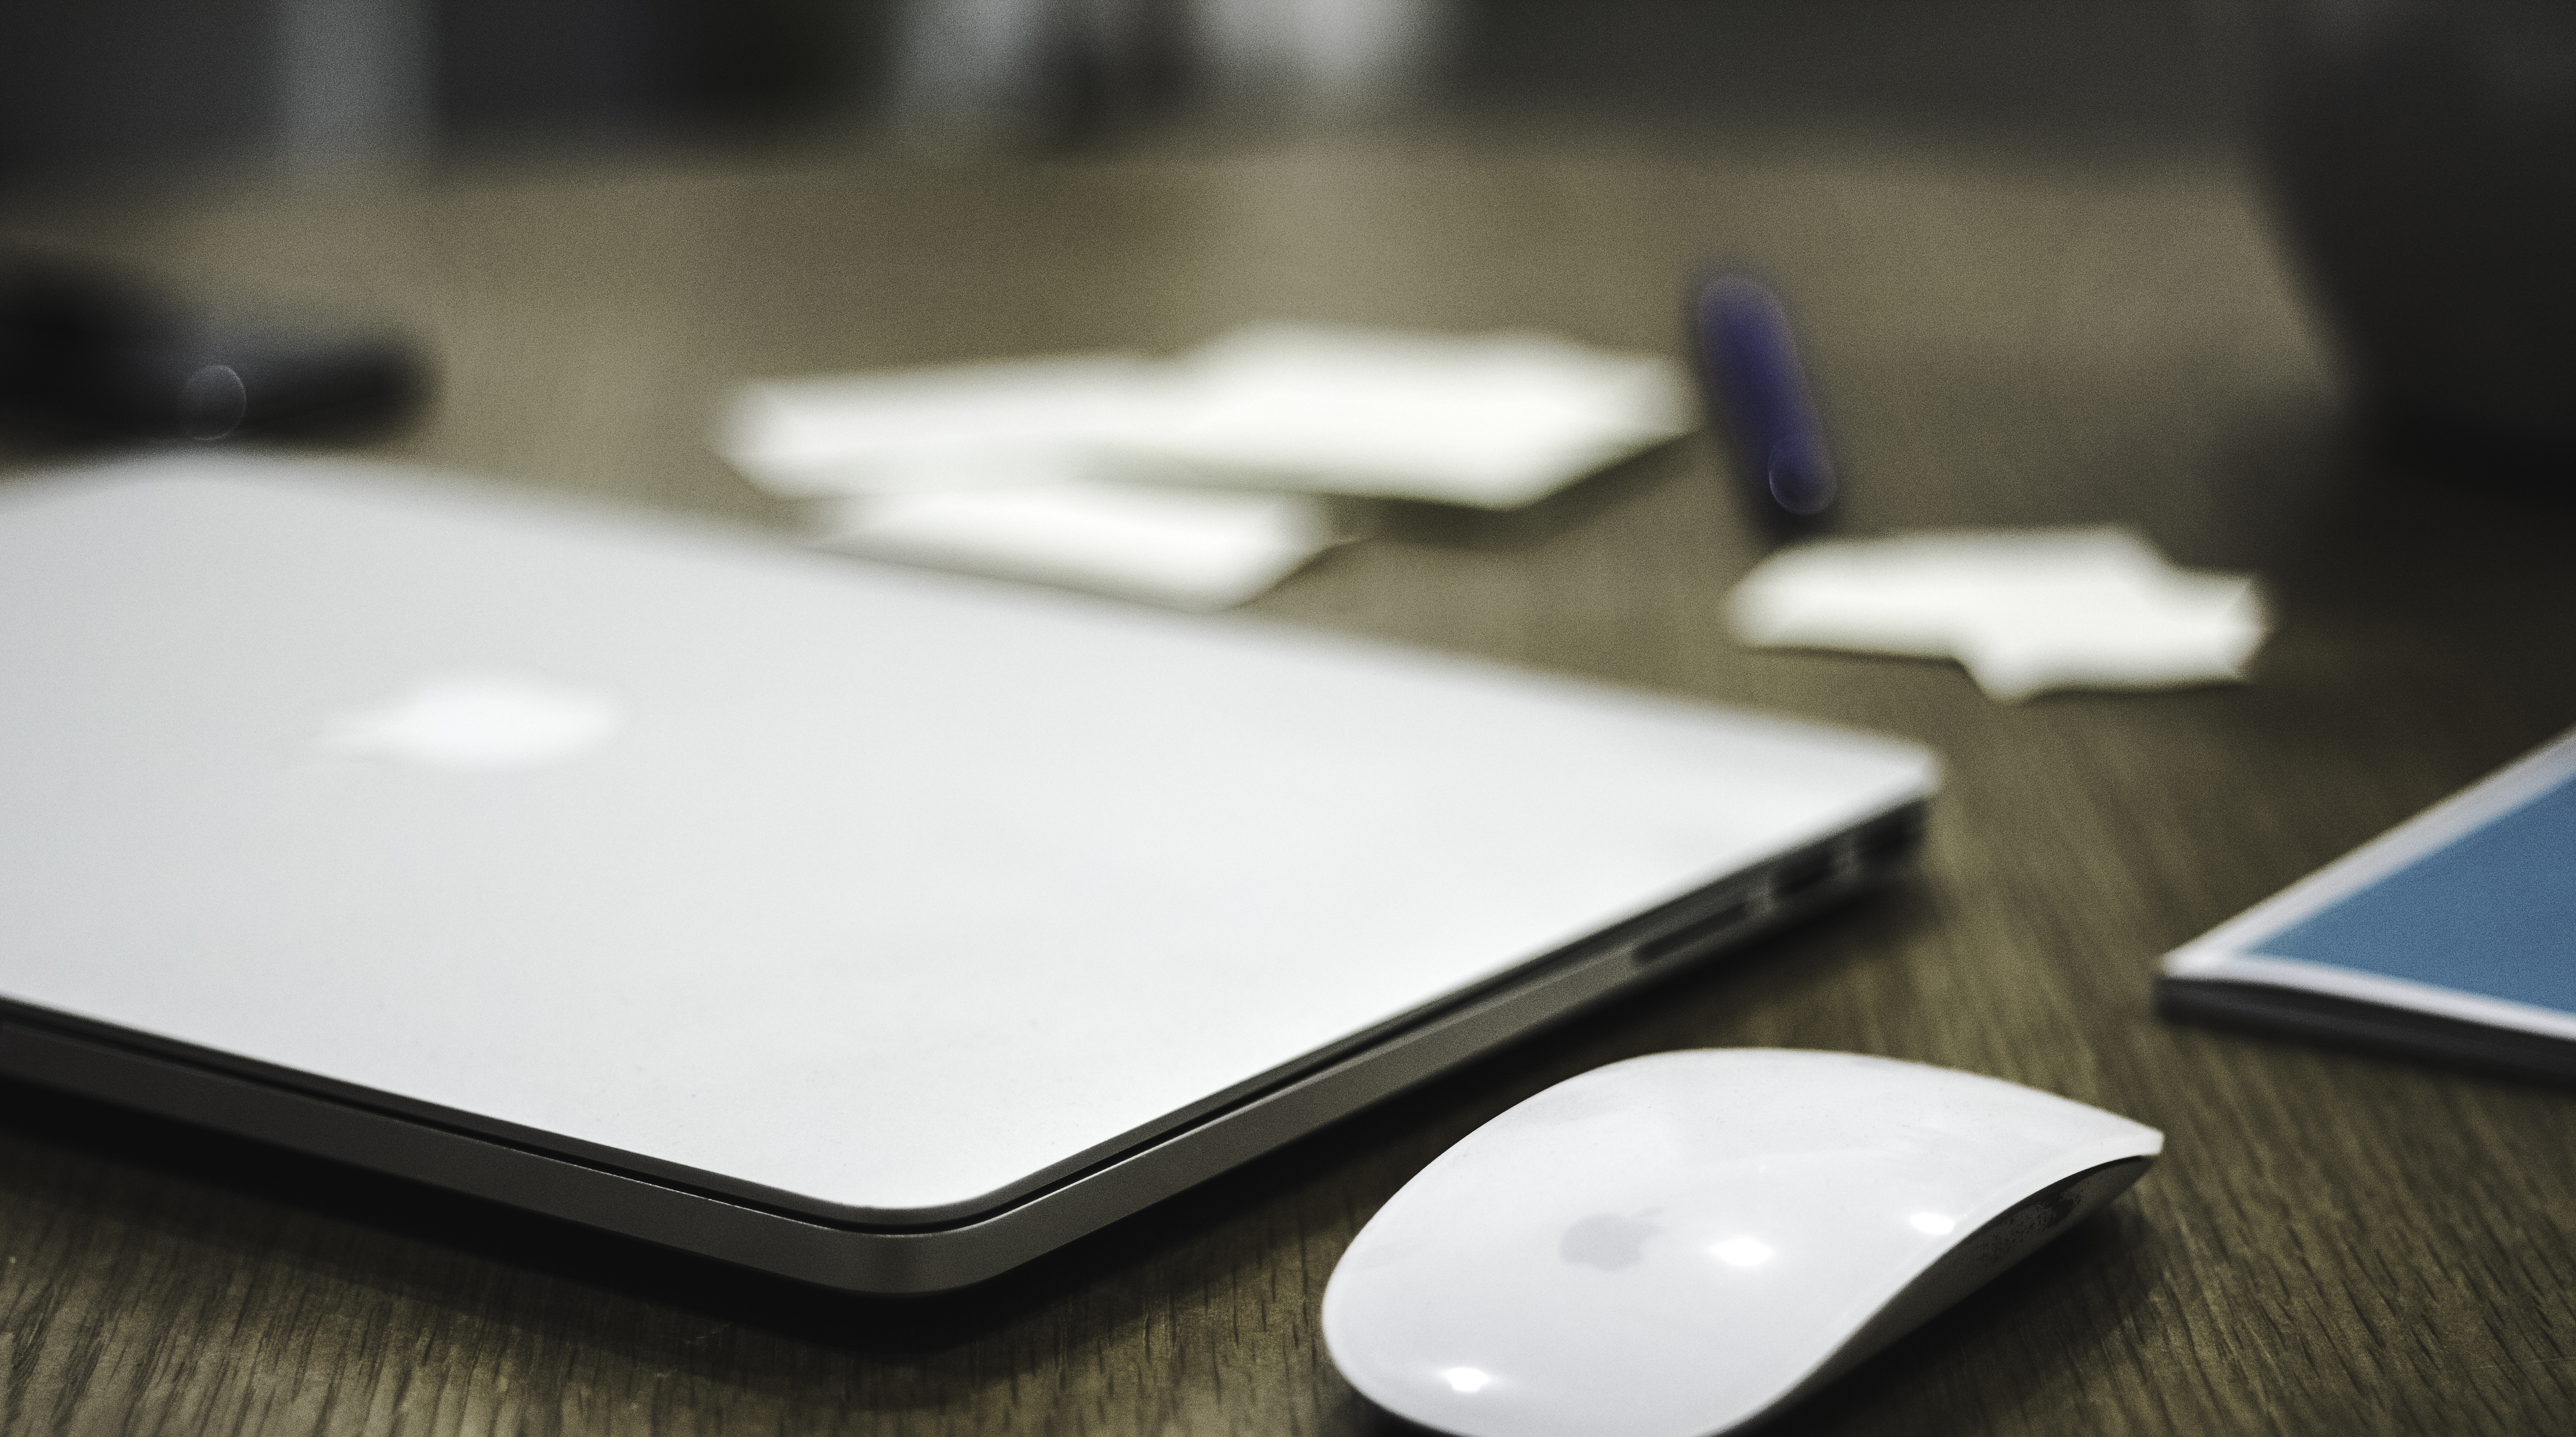
laptop, desk, computer, macbook, writing, apple, table, technology, white, mouse, workspace, gadget, mobile phone, macbook pro, computer keyboard, electronic device